Abhisit Vejjajiva

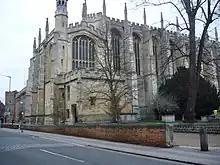
Eton College

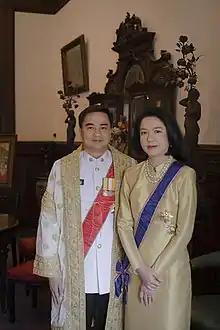
Abhisit Vejjajiva, wearing prime ministerial attire, including the golden brocaded "Senamat" gown (ครุยเสนามาตย์), and his wife, Dr Pimpen, wearing a Thai silk dress

Mark Abhisit Vejjajiva was born to ethnic Chinese parents in Princess Mary Maternity Hospital, Newcastle upon Tyne, England, United Kingdom. He attended as a child. He studied in England from the age of eleven, where he attended prep school at Scaitcliffe and then Eton College. Abhisit earned a first-class honours bachelor's degree in philosophy, politics and economics (PPE), and a master's degree in economics from St John's College, Oxford. While studying in England, he went to Thailand several times, including a gap year trip in 1983 with classmate and future UK Prime Minister Boris Johnson to the hill resort city of Chiang Mai and the tourist island of Phuket.